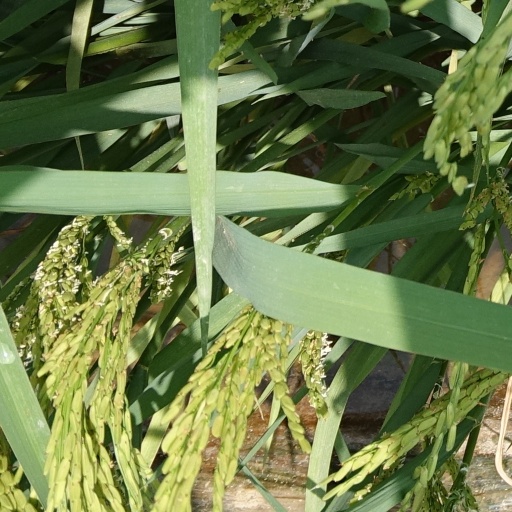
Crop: rice